Medway watermills (lower tributaries)

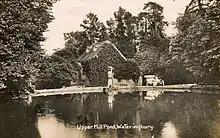
Brattle mill c.1910

Brattle Mill was a corn mill. It was named after a miller, Robert Brattle. It was first mentioned in 1783 and was owned by Robert Brattle. In 1838 the mill was owned by Harry Blaker and occupied by William Mills. Harry Blaker died c.1848 and the mill was run for a short time by his widow, Sarah. James Fremlin took over the lease of the mill by 1851, also running Warden Mill. He purchased the mill from Sarah Blaker c.1868. The miller at this time being Alfred Bloorman. The original overshot waterwheel was of wood. It was replaced by a turbine c.1910 and it was about this time the mill was last used for milling, then being used to generate electricity. Brattle Mill was sometimes known as Upper Mill. A diameter by wide cast iron overshot waterwheel from Lower Mill, Polegate, Sussex, was reconstructed at the mill in the early 1980s and the owner intended to reconstruct the machinery to return the building to a working mill. The mill originally worked three pairs of millstones.